KcsA potassium channel

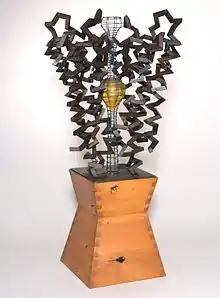
Sculpture by Julian Voss-Andreae based on potassium channel KcsA.

The crystal structure of KcsA was solved by the MacKinnon group in 1998 after discovery that removal of the C-terminus cytoplasmic domain of the native protein (residues 126–158) increases the stability of crystallized samples. A model of KcsA at the 3.2 Å resolution was produced that confirmed the tetrameric arrangement of the protein around a center pore, with one helix of each subunit facing the inside axis and the other facing outwards. Three years later, a higher resolution model was produced by Morais-Cabral and Zhou after monoclonal Fab fragments were attached to KcsA crystals to further stabilize the channel. In the early 2000s, evidence for the occupation of the selectivity filter by two K ions during the transport process emerged, based on energy and electrostatic calculations made to model the pore region. Continued investigation of the various opened and closed, inactive and active conformations of KcsA by other imaging methods such as ssNMR and EPR have since provided even more insight into channel structure and the forces gating the switch from channel inactivation to conduction.